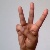
The image shows a hand gesture representing the letter 'W' in Indian Sign Language.